Little Orphan Airedale

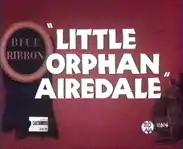
Blue Ribbon title card

Little Orphan Airedale is a Warner Bros. "Looney Tunes" cartoon directed by Charles M. Jones and released on October 4, 1947. Its major significance is its status as the official debut of Jones' version of Robert "Bob" Clampett's character, Charlie "Rover" the Dog. The title is a play on "Little Orphan Annie".